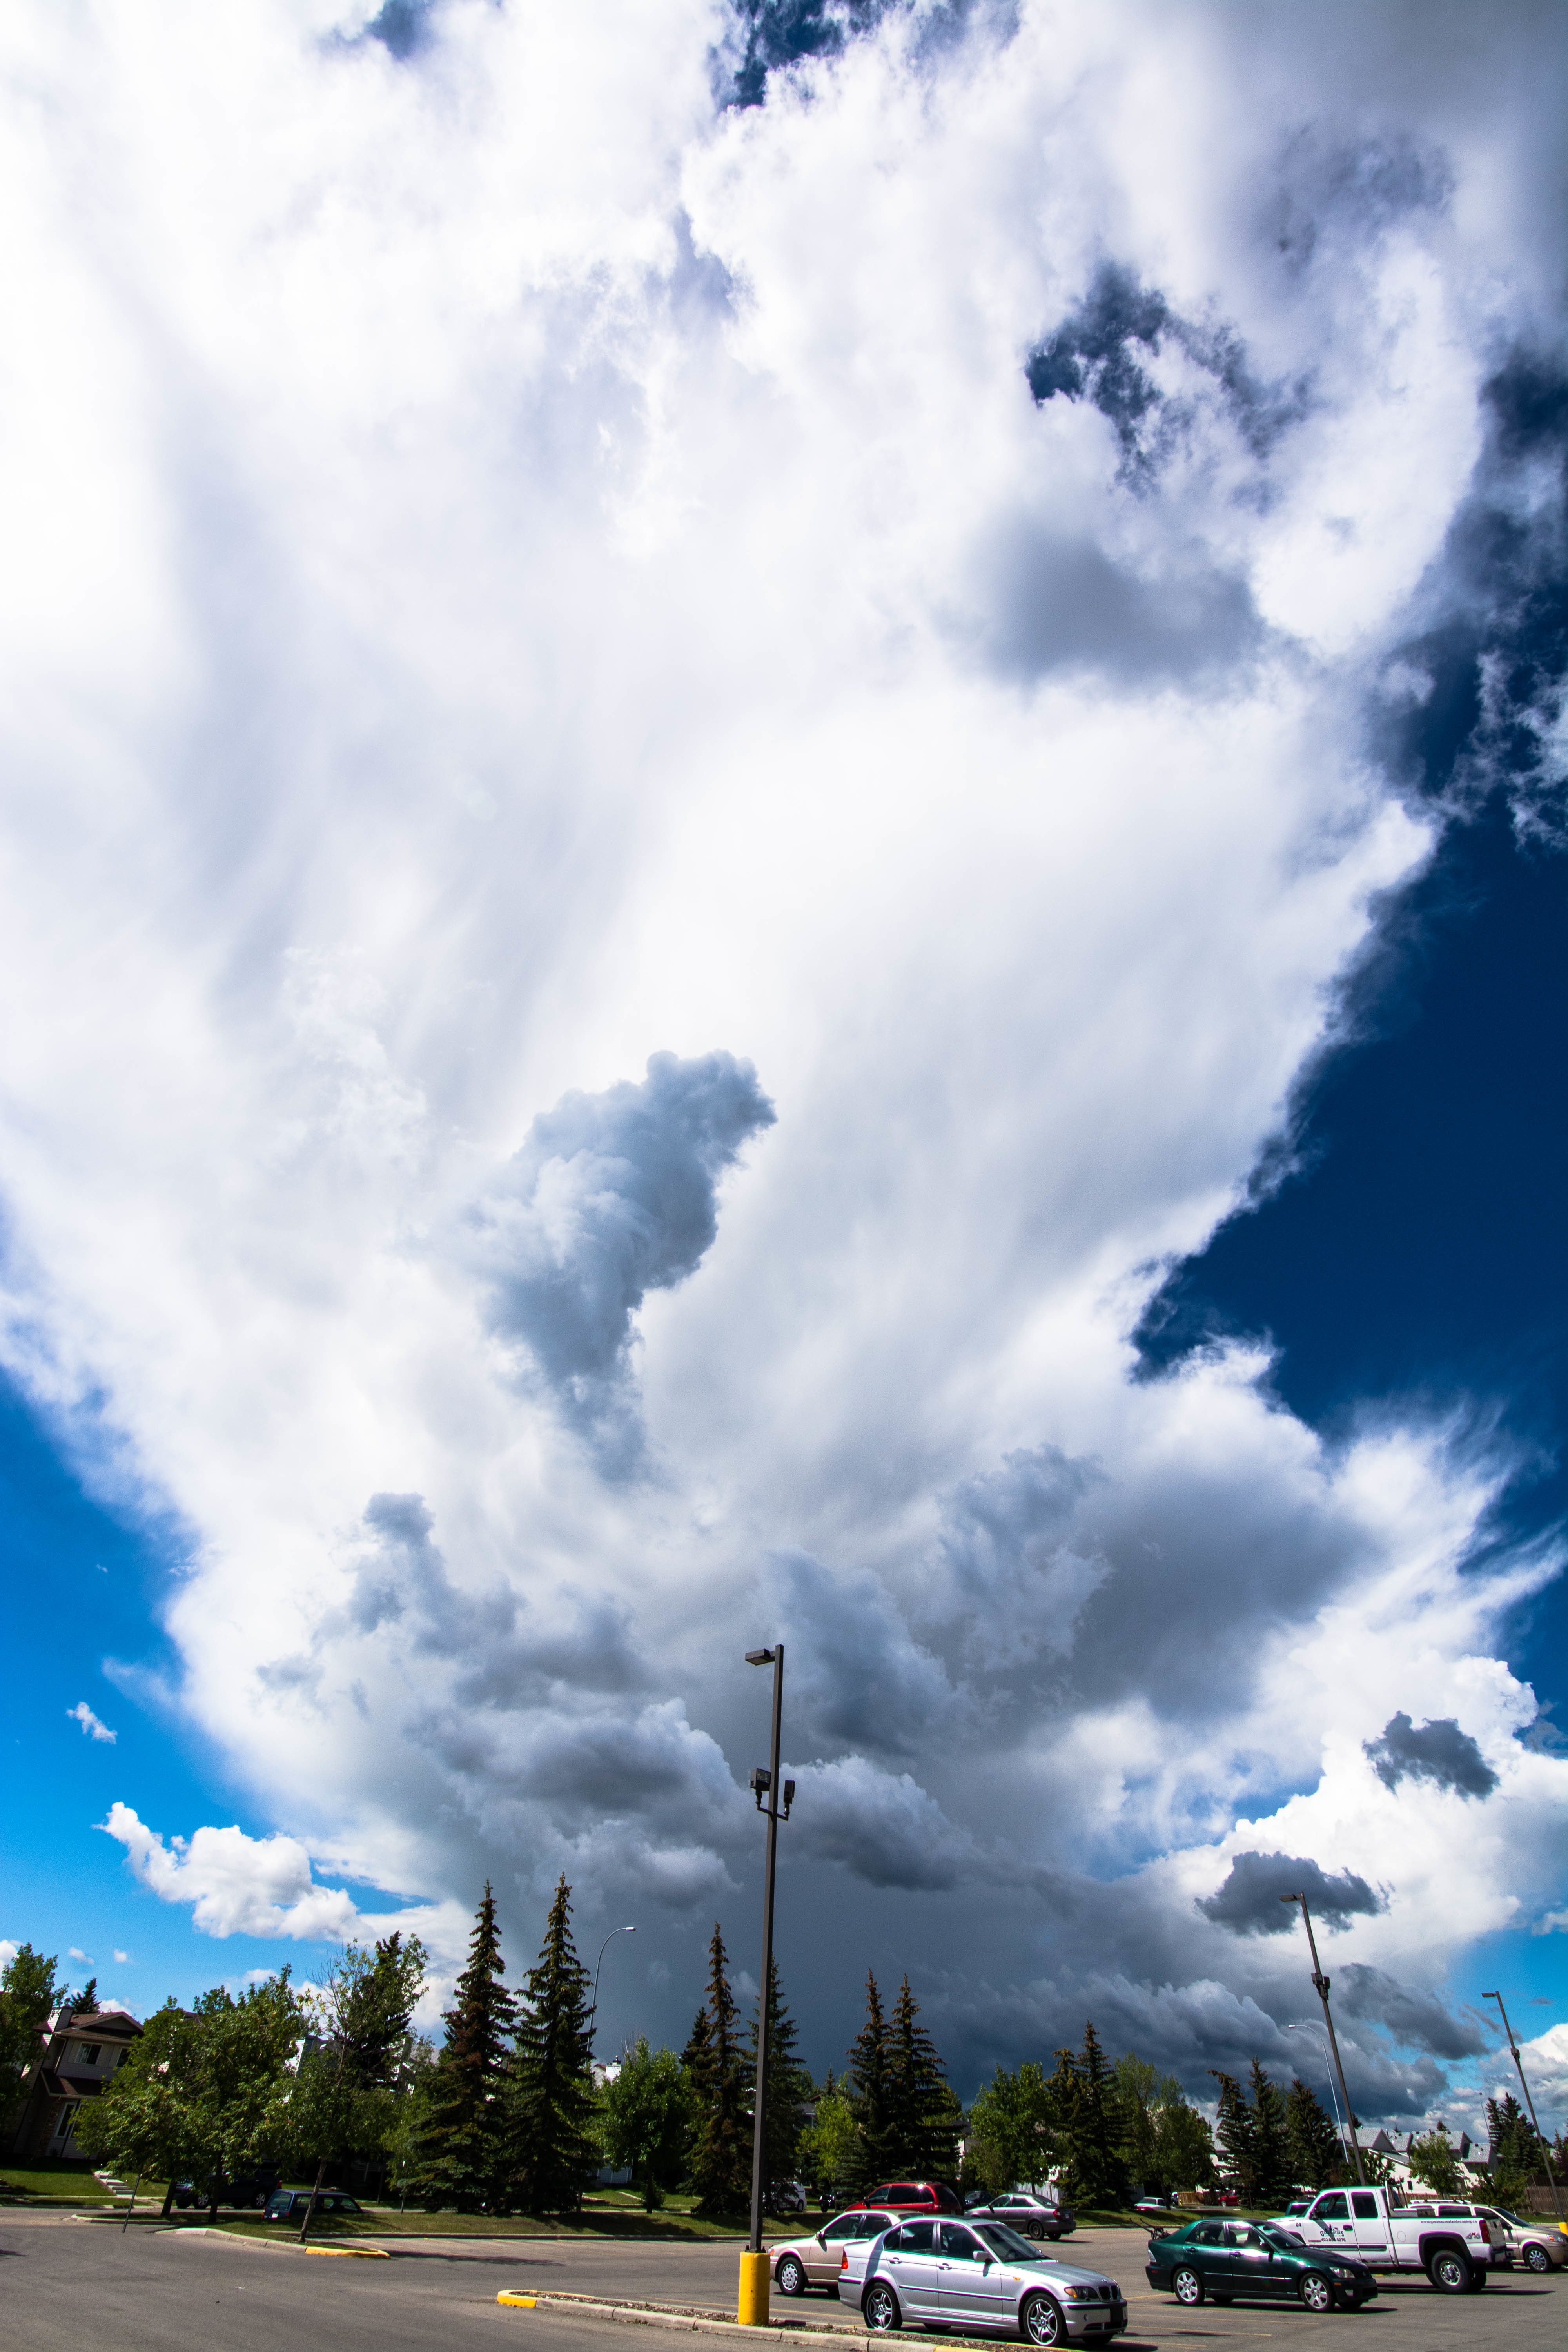
cloud, sky, sunlight, wind, atmosphere, dusk, weather, cumulus, meteorological phenomenon, atmosphere of earth